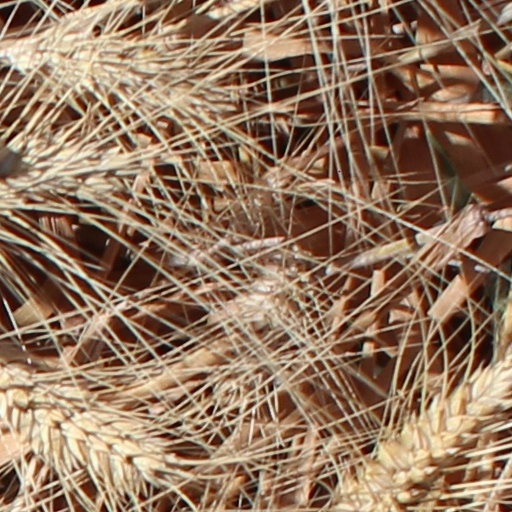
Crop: wheat